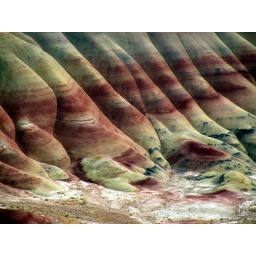
The Painted Hills are part of the John Day fossil beds national monument and are located in central Oregon.